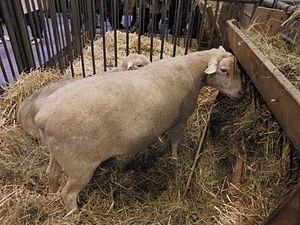
Mouton INRA 401 (Romane) - Salon international de l'agriculture 2011, Paris, France
La Romane, ou INRA 401, est une race de mouton, ou plus exactement une souche, apparue dans les années 1960 à la suite de la volonté de l'INRA de développer une nouvelle race de mouton combinant une bonne prolificité et des aptitudes bouchères correctes. Elle est issue de croisements successifs entre animaux romanovs et berrichons du Cher. Le résultat est une brebis à la peau et la toison blanche, qui a une bonne prolificité et une conformation permettant de produire des agneaux de qualité. On la trouve répartie sur l'ensemble du territoire français et on compte aujourd'hui 80 000 brebis dans 400 élevages, ce qui en fait la huitième race allaitante française en termes d'effectifs.
On dénombre une soixantaine de races ovines en France dont certaines sont aujourd'hui des races dites de conservatoire et beaucoup classées par le Bureau des ressources génétiques dans la liste des races en danger.